Arctic Council

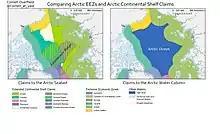
Claims to the Arctic Seabed and Arctic Sea.

Arctic Council members agreed to action points on protecting the Arctic but most have never materialized.